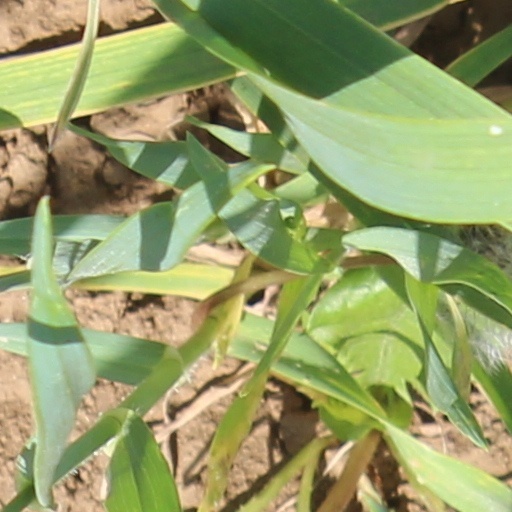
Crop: wheat